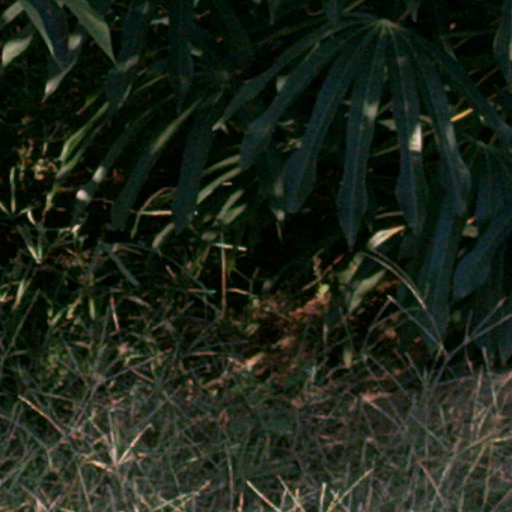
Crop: cassava